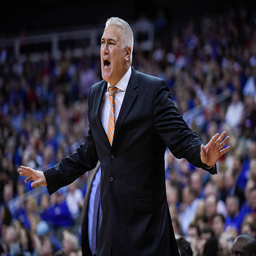
head coach directs his team dying a game against school sports team in the first half .